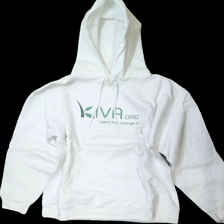
View: front
Type: Hoodie
Category: Men
Brand: Not in the list
Brand text on label: hanes
Colors: White, Green
Material: 100% cotton
Pattern: Other
Cut: Regular
Size: M
Season: All
Stains: Major
Damage location: middle center
Damage 2: fläckar
Damage 2 location: bottom center
Damage 3 location: bottom right
Price range: <50
Recommended usage: Export
Description: vit hoodie med text på, nopprig och fläckar fram